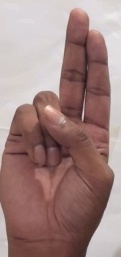
ASL sign: U